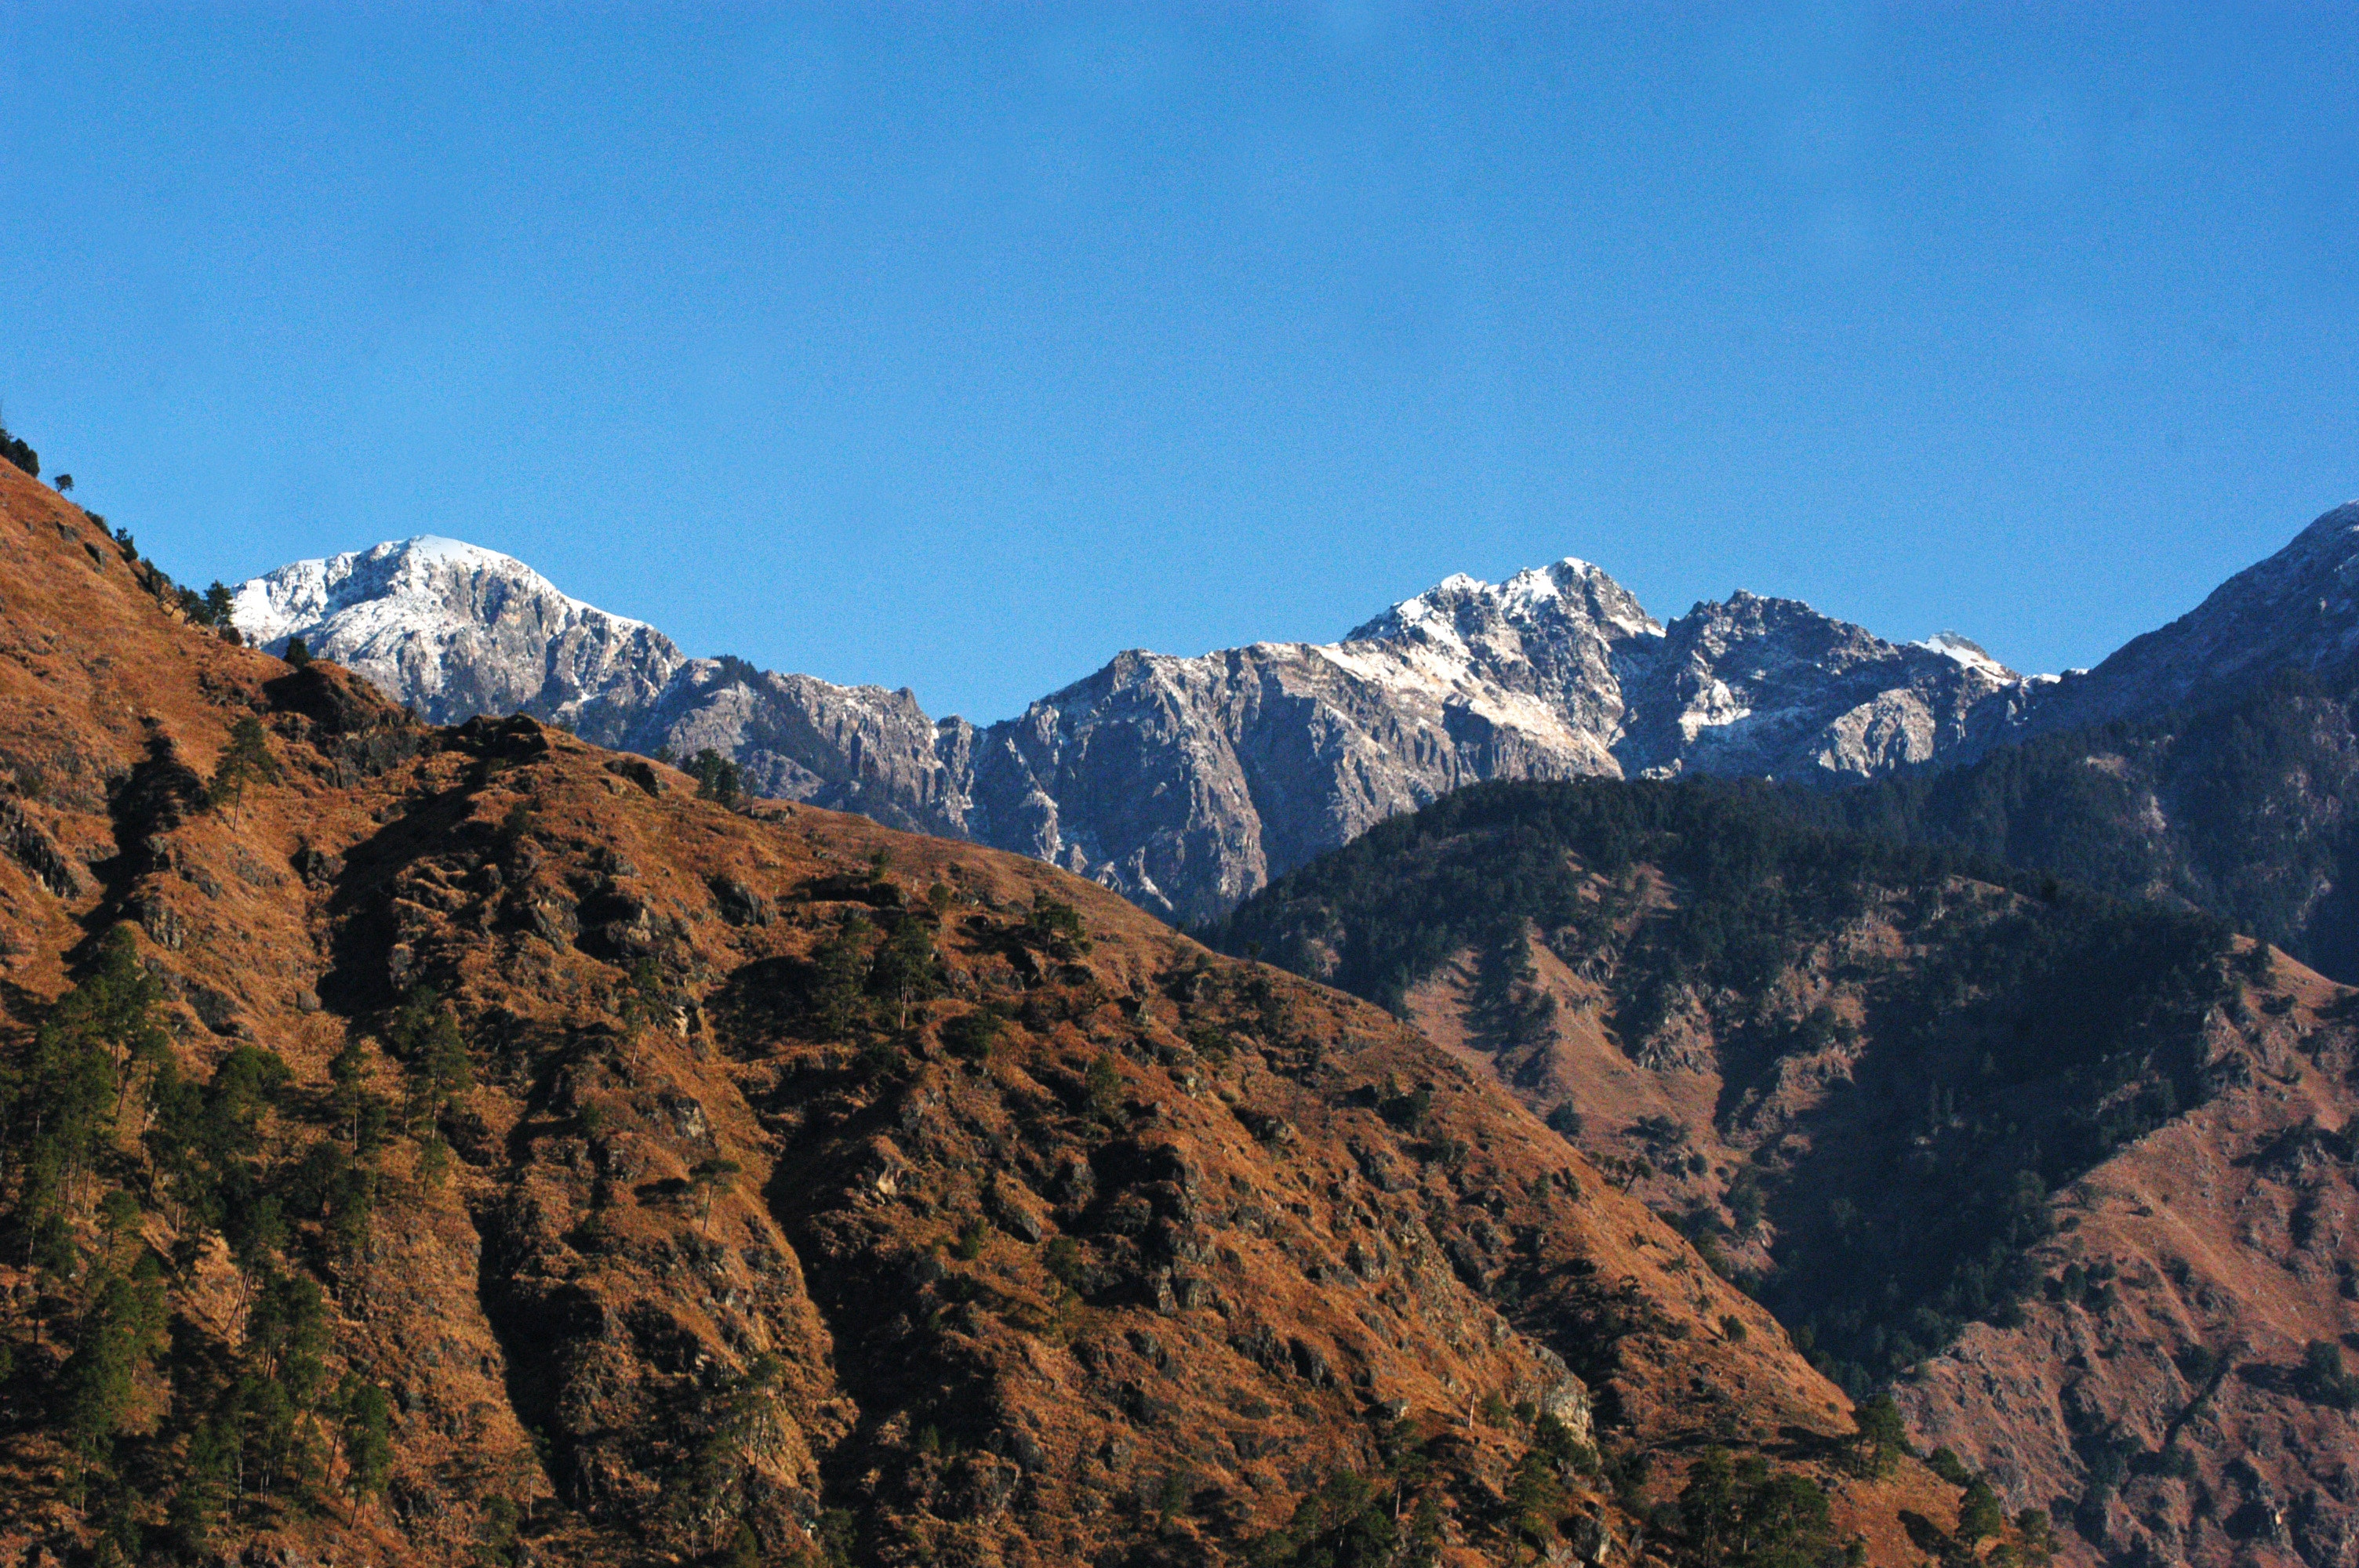
mountainous landforms, mountain, mountain range, ridge, highland, wilderness, alps, sky, hill, massif, valley, summit, ar te, geology, hill station, fell, rock, national park, landscape, geological phenomenon, terrain, batholith, mount scenery, mountain pass, formation, wadi